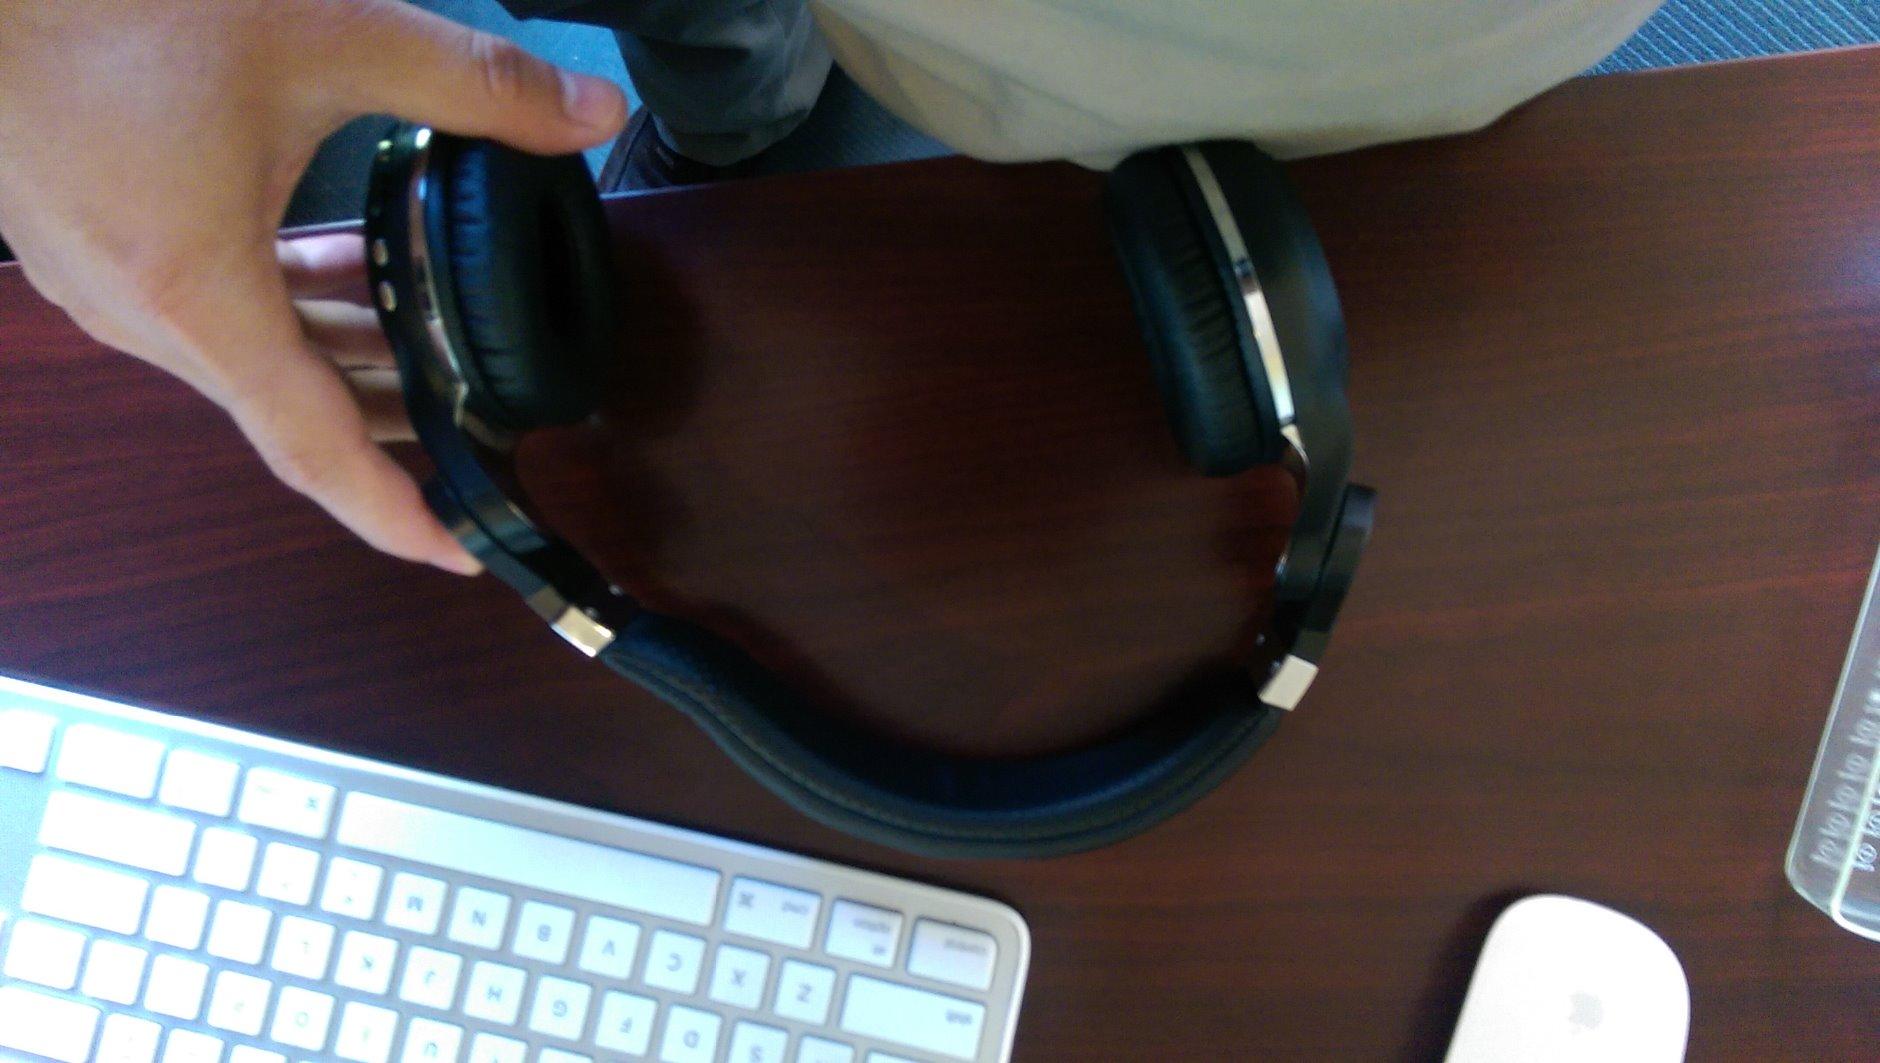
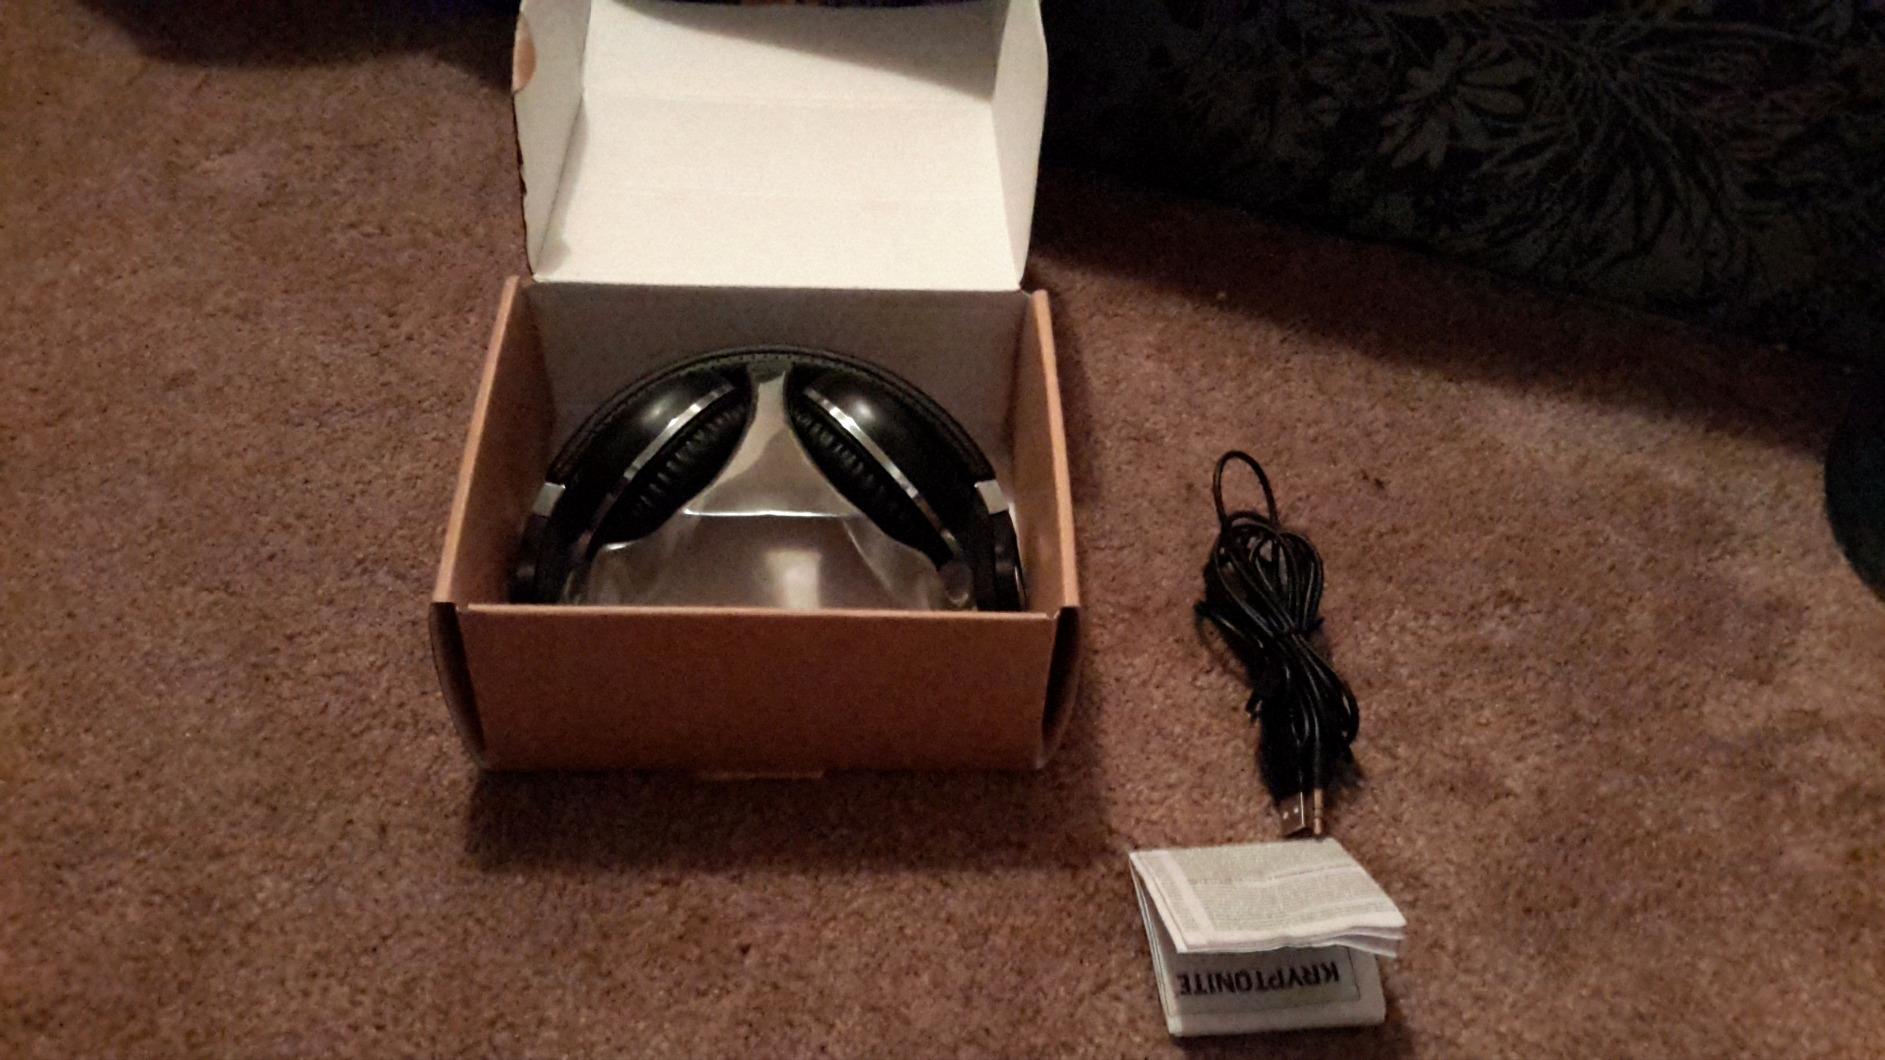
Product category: headphones
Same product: yes